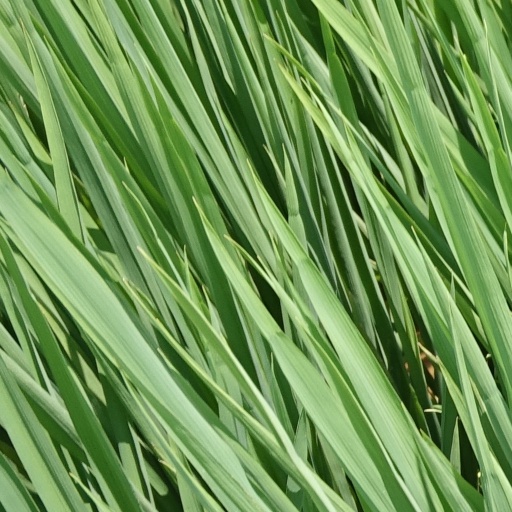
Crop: rice